Bollullos Par del Condado

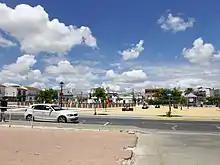

Bollullos Par del Condado is a town and municipality located in the province of Huelva, Spain. According to the 2005 census, it has a population of 13,335 inhabitants (266.7 inhabitants/km population density) and covers a 50 km area.